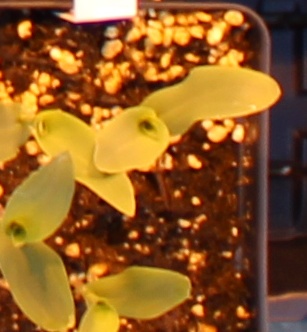
Label: Corn